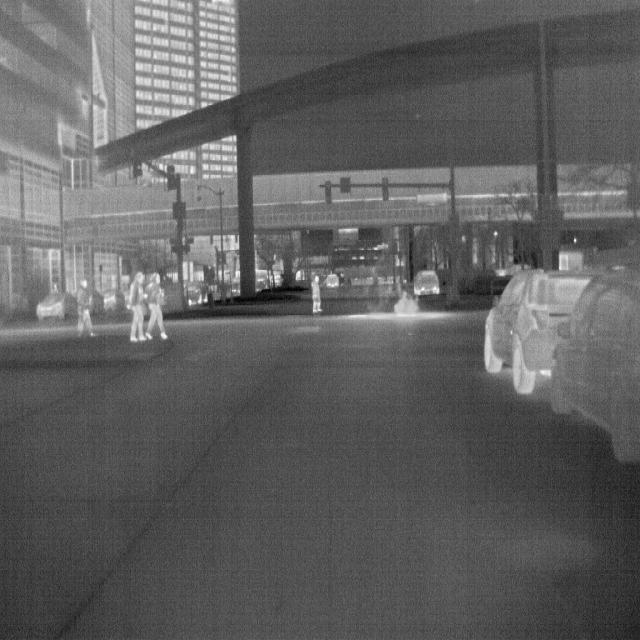
Detected objects:
label: person
label: person
label: person
label: person